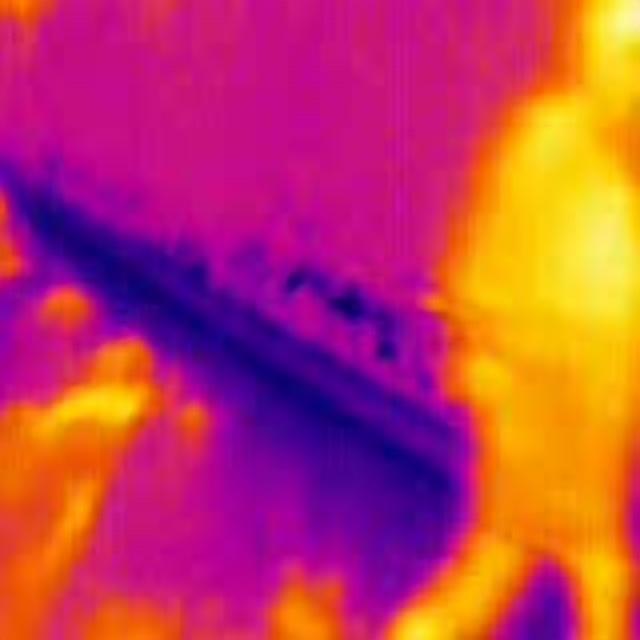
Detected objects:
label: person